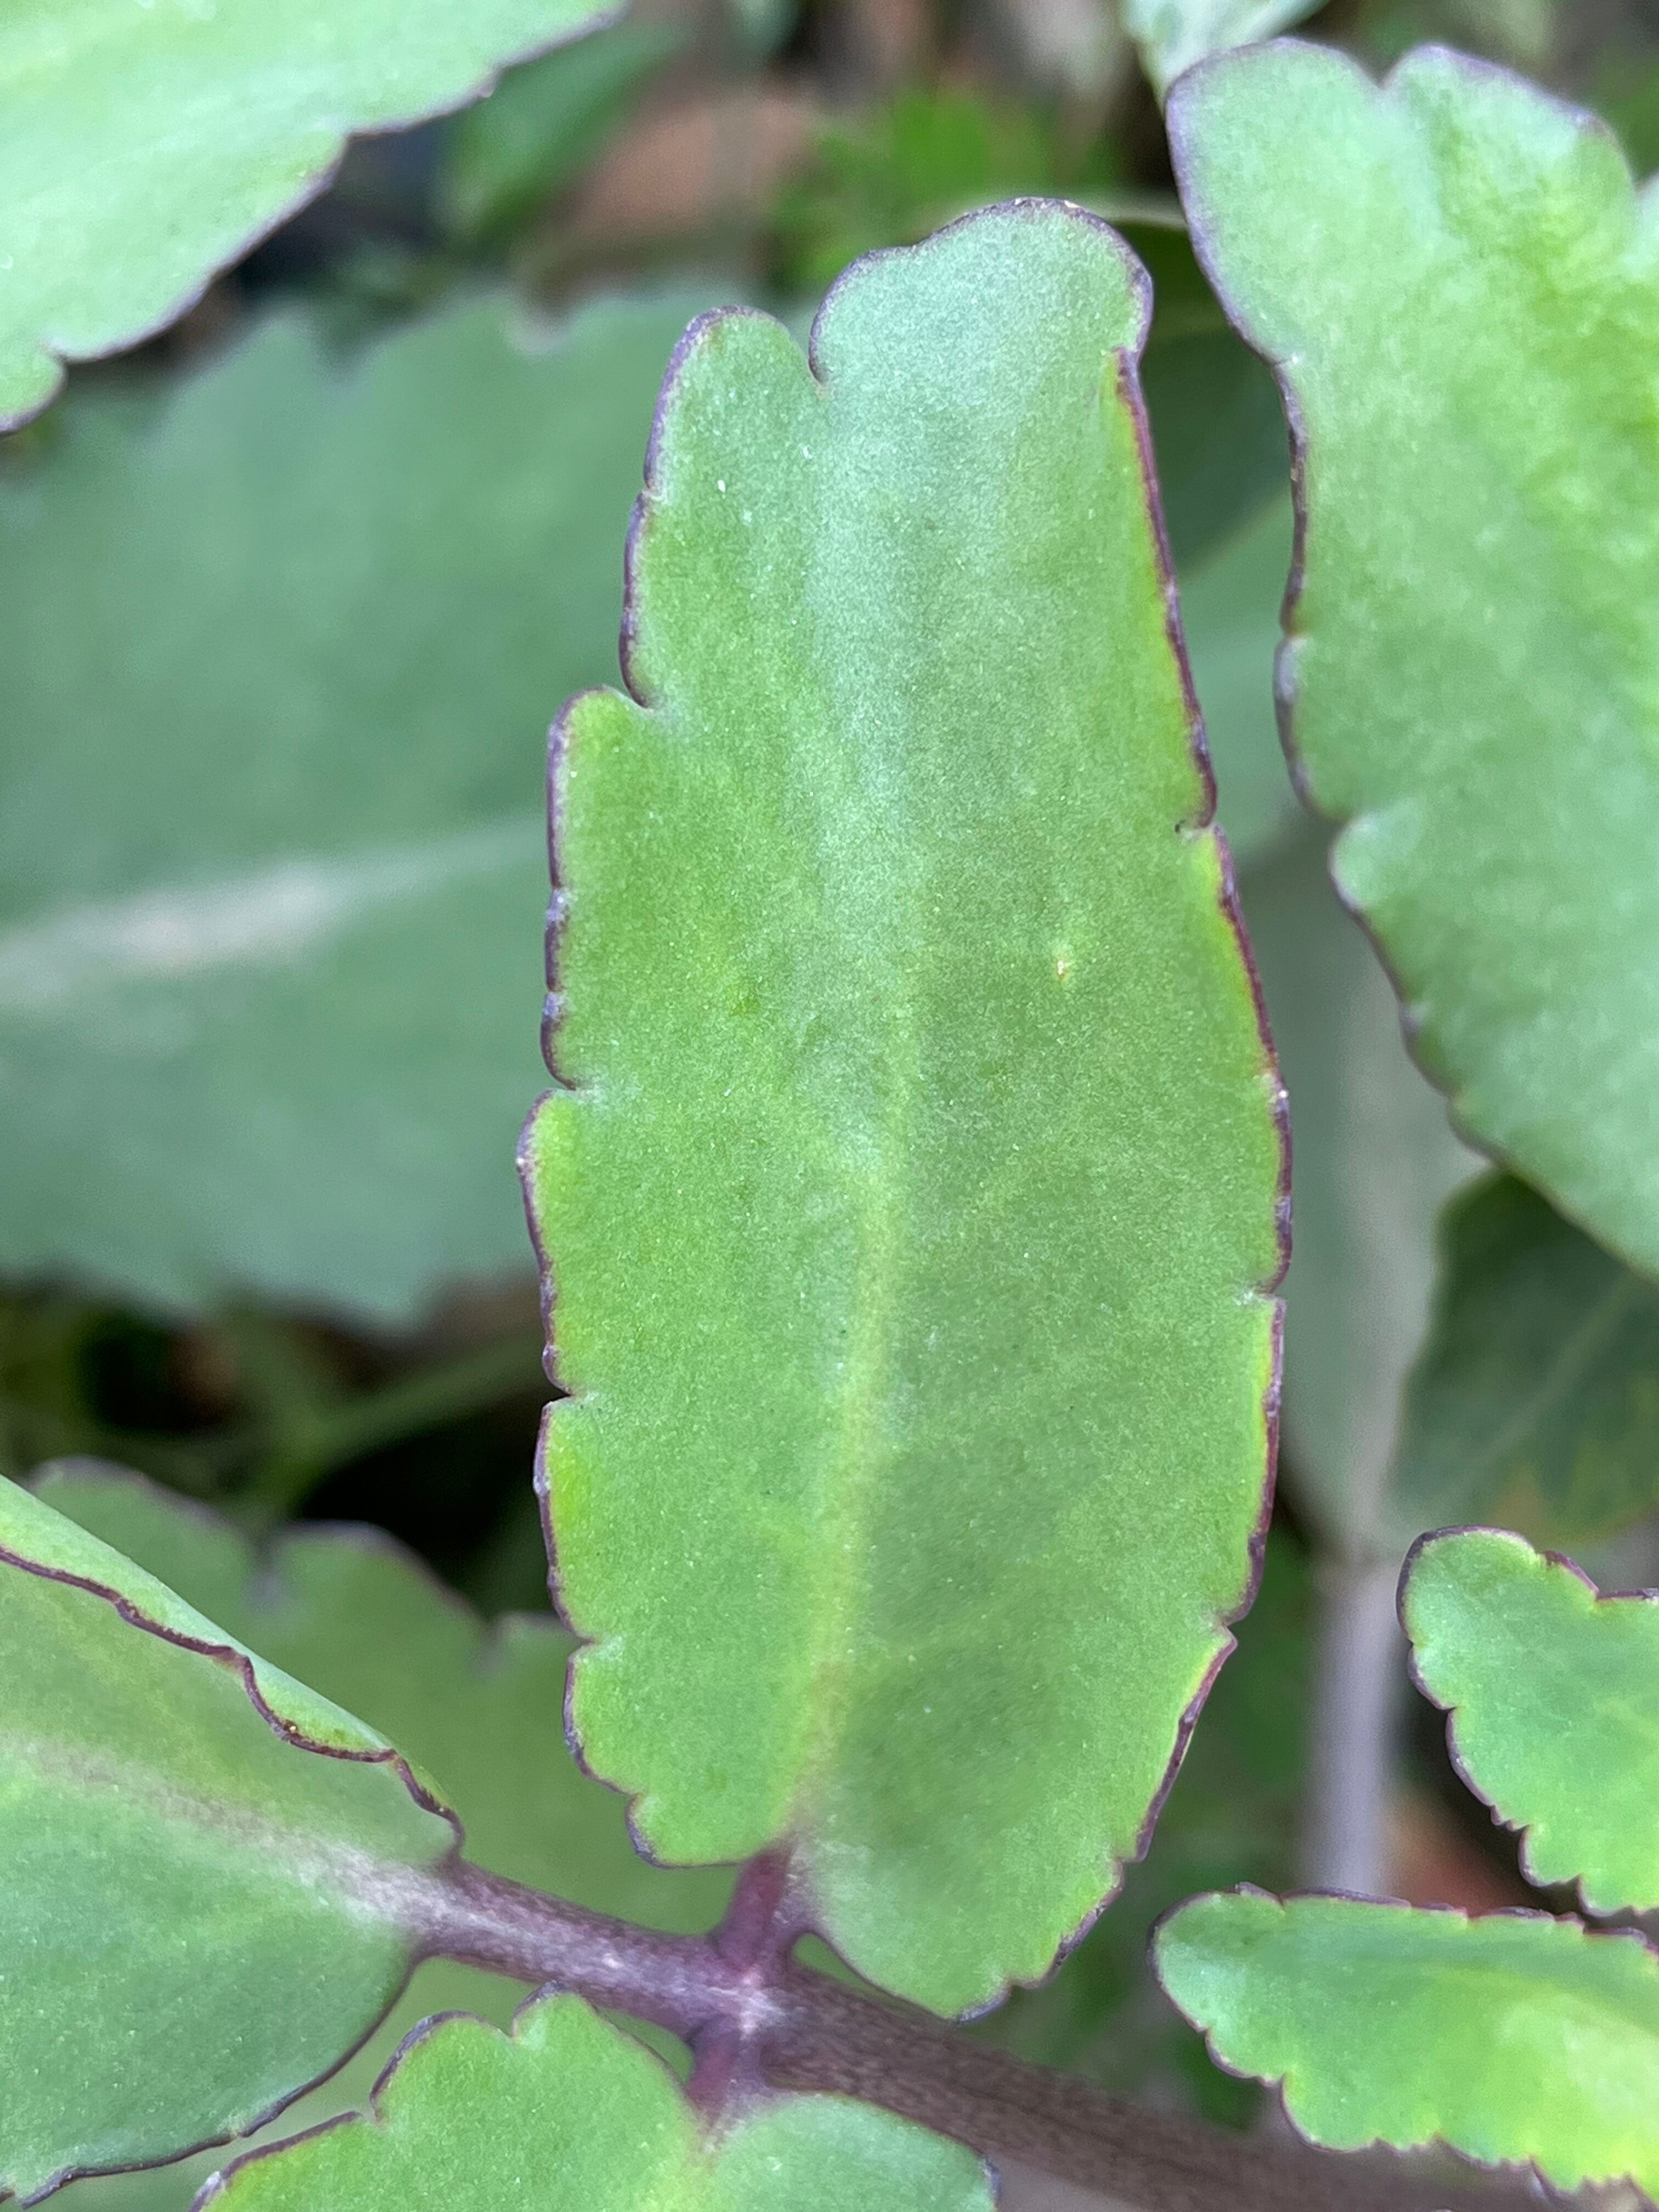
Plant species: kalanchoe-pinnata